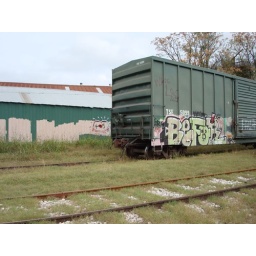
train car with graffity seen in East Austin